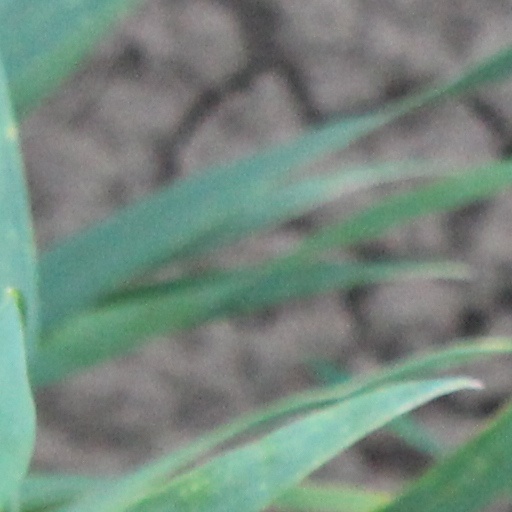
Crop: wheat